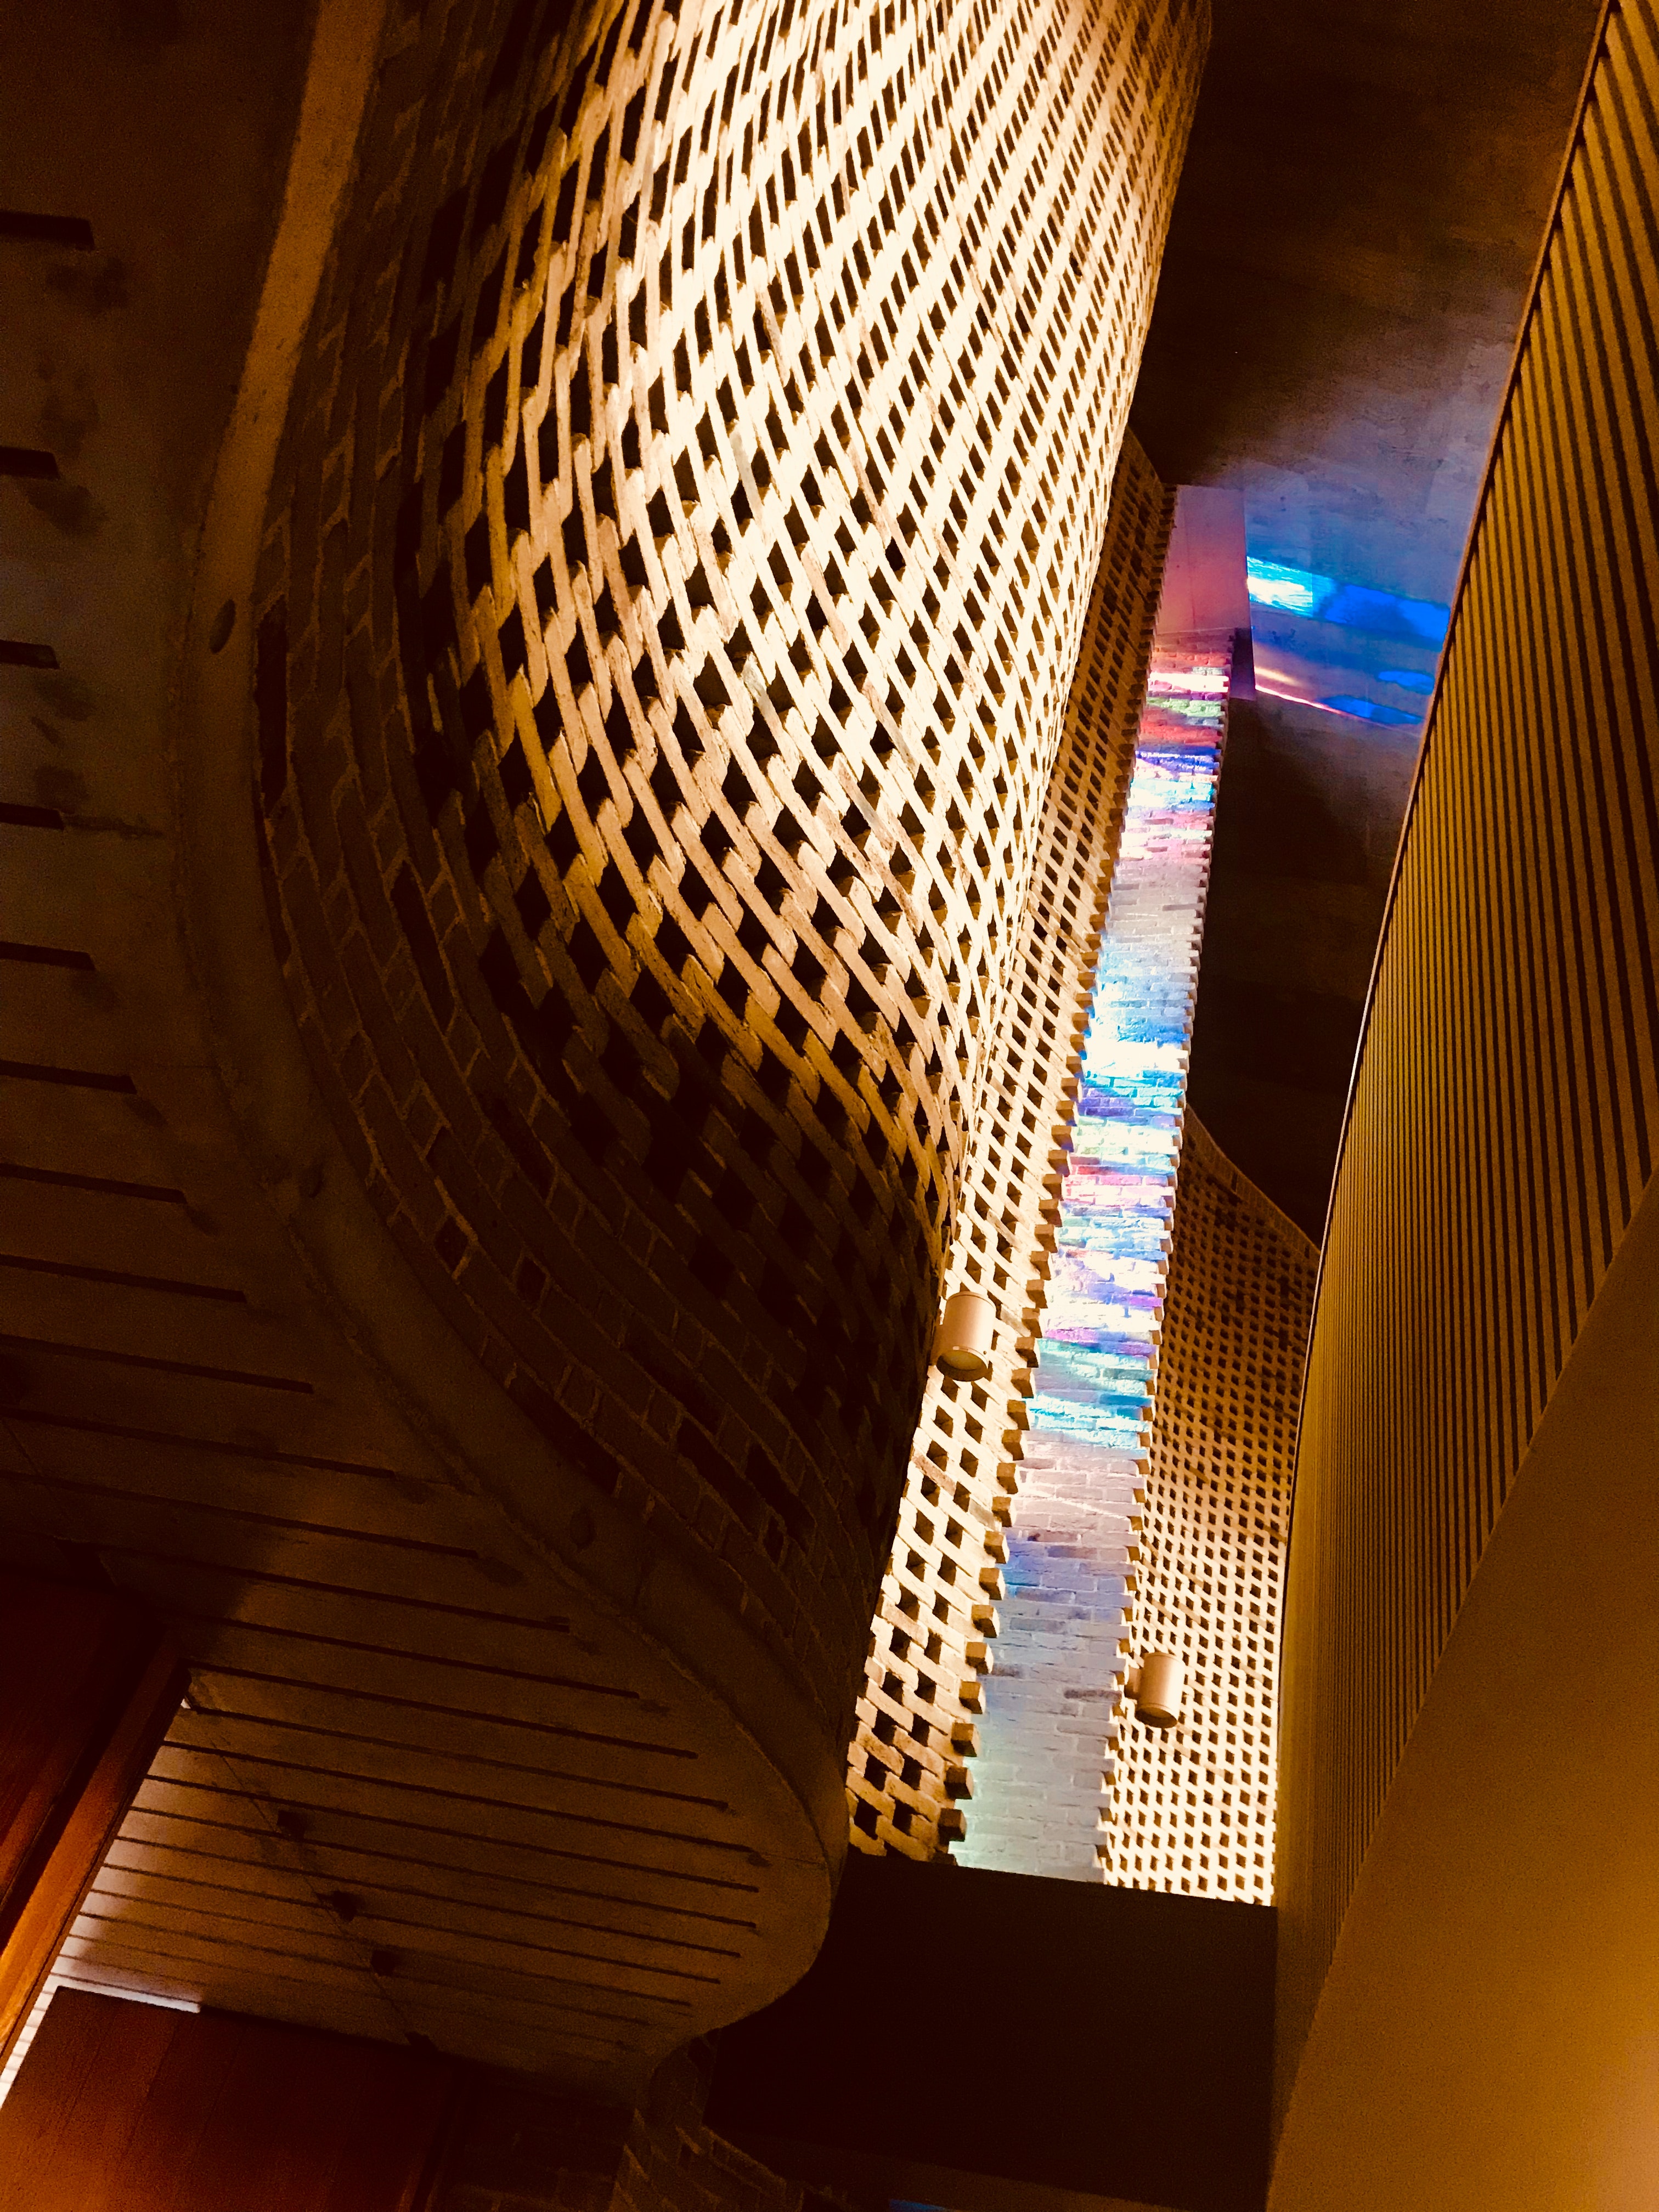
architecture, light, line, Material property, building, symmetry, Tints and shades